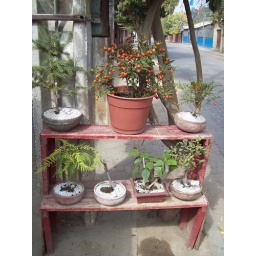
Seriously. She said she learned from books as a kid, and lost a lot of plants in the quake.